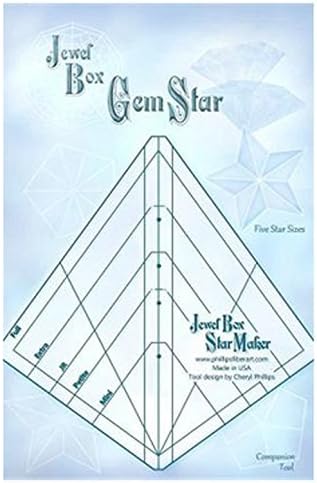
Jewel Box Gem Star: Make 5 Star Sizez
Category: Amazon Home
Silk eye mask for sleeping is the most wishful gift from list of sleep accessories. It's made to increase rem sleep anywhere you fall asleep. Anytime and anywhere from Alaska to New Jersey. Silk face mask - perfect travel accessories to help keep you feeling rested and refreshed. Features: -Co-t eye mask for sleeping is made of natural silk that is better material for sensetive skin. Just compare it with satin sleep mask and make right choise. -Silk Is Naturally Breathable And Naturally Soothing To The Skin Material. It's easily cleaned in a washing machine. And every sleep mask blackout complects with satin pouch for storage purpose. -Top quality organic silk eyemask never stains bed sheets and pillows. -No velcro strap - solid plastic buckle adjust slip silk eye mask and won't tangle hair. -Eye cover for sleeping blocks out bright sunlight completely and s healthy and pleasant sleep. -Silk face mask - perfect travel accessories to help keep you feeling rested and refreshed. Co-t sleep mask is # 1 nighttime eye mask for women and men. Our eye mask blindfold is in a raw of best travel and sleep accessories.
Features: 100% SILK - Our sleeping eye mask is made of organic soft silk on both sides with 100% silk filling | 100% BLACKOUT MASK - Our slip sleep mask naturally blocks light for a faster, deeper sleep every single night | 100% MULTIPURPOSE - Use it as travel blackout eye mask for sleeping or yoga relaxation slip eye mask, or black sleep mask for insomnia